Gangs in South Africa

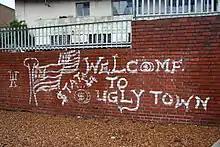
A large gang tag claiming control of the surrounding area for the Ugly Americans gang, a sub gang of the Americans gang, in Cape Town.

The Safety Lab has identified four distinct categories that Cape Town based gangs can be divided into: Street gangs, Crews, Cliques, and Prison gangs.